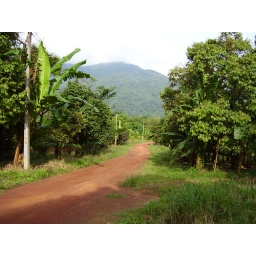
mountain view on a back road near my house